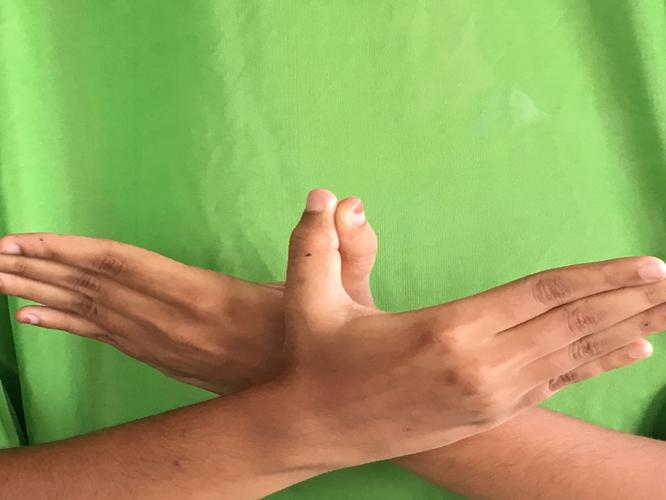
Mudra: Garuda
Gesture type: double_hand